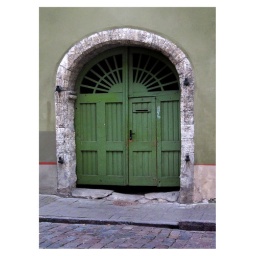
est006: green door in a green wall